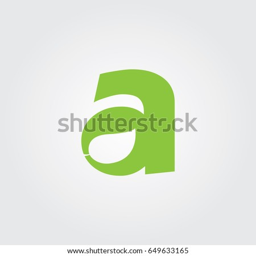
creative logo design and symbol with an and leaf .